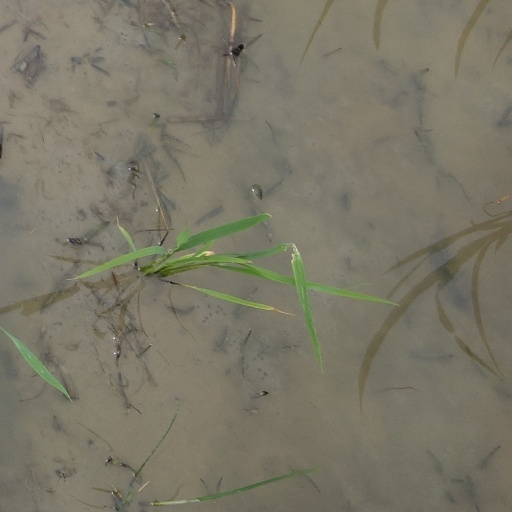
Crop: rice